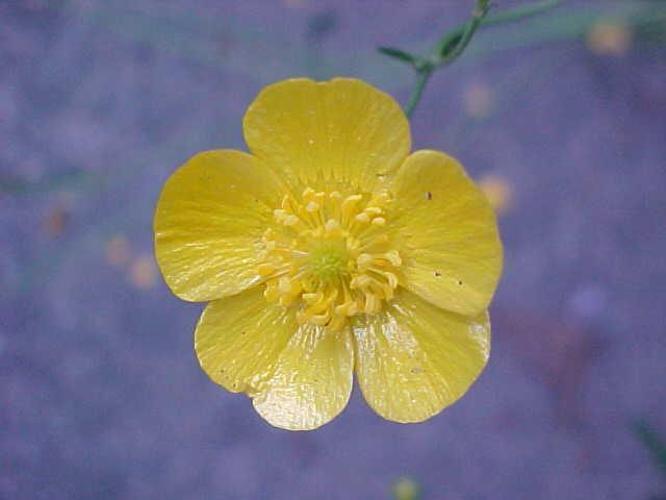
Label: buttercup